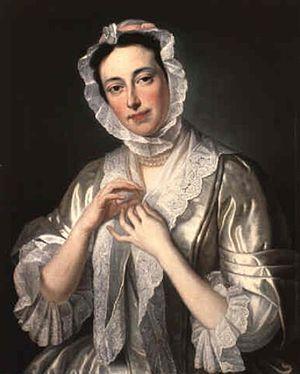
Charles Townshend, 3ᵉ vicomte Townshend, connu sous le nom de Lord Lynn de 1723 à 1738, était un homme politique britannique qui siégea à la Chambre des communes de 1722 à 1723 lorsqu'il fut élevé à la Chambre des lords par bref d'accélération.